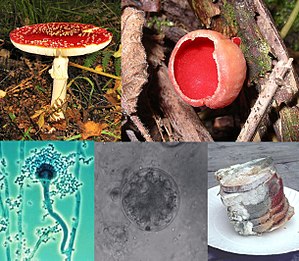
Svampe
Fra øverst til venstre: rød fluesvamp, frynset skjoldbæger, Aspergillus fumigatus, piskesvampe og mug
Fra øverst til venstre: rød fluesvamp, frynset skjoldbæger, Aspergillus fumigatus, piskesvampe og mug
Svampe er en stor gruppe af organismer, der både har træk fælles med dyr og planter, men er samlet i et selvstændigt rige. Blandt de 100.000 kendte arter er mange vigtige nedbrydere af dødt organisk materiale. Andre er parasitter, der lever af levende planter og dyr, eller lever i symbiose med planter ved hjælp af såkaldt mykorrhiza. Svampe er desuden kendt for undertiden at indeholde giftige og psykedeliske stoffer.